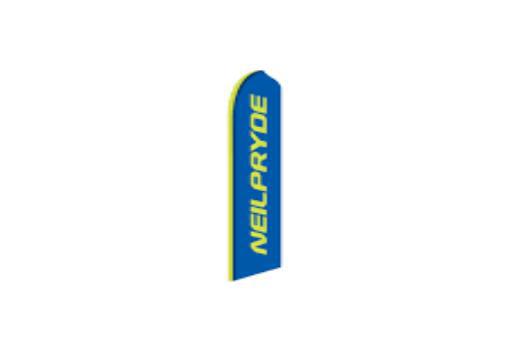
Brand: neil pryde-1
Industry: Sports